Charles Homer Davis House

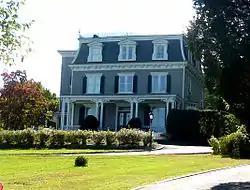

The Charles Homer Davis House is a historic house located at 381 West Neck Road in Lloyd Harbor, Suffolk County, New York.